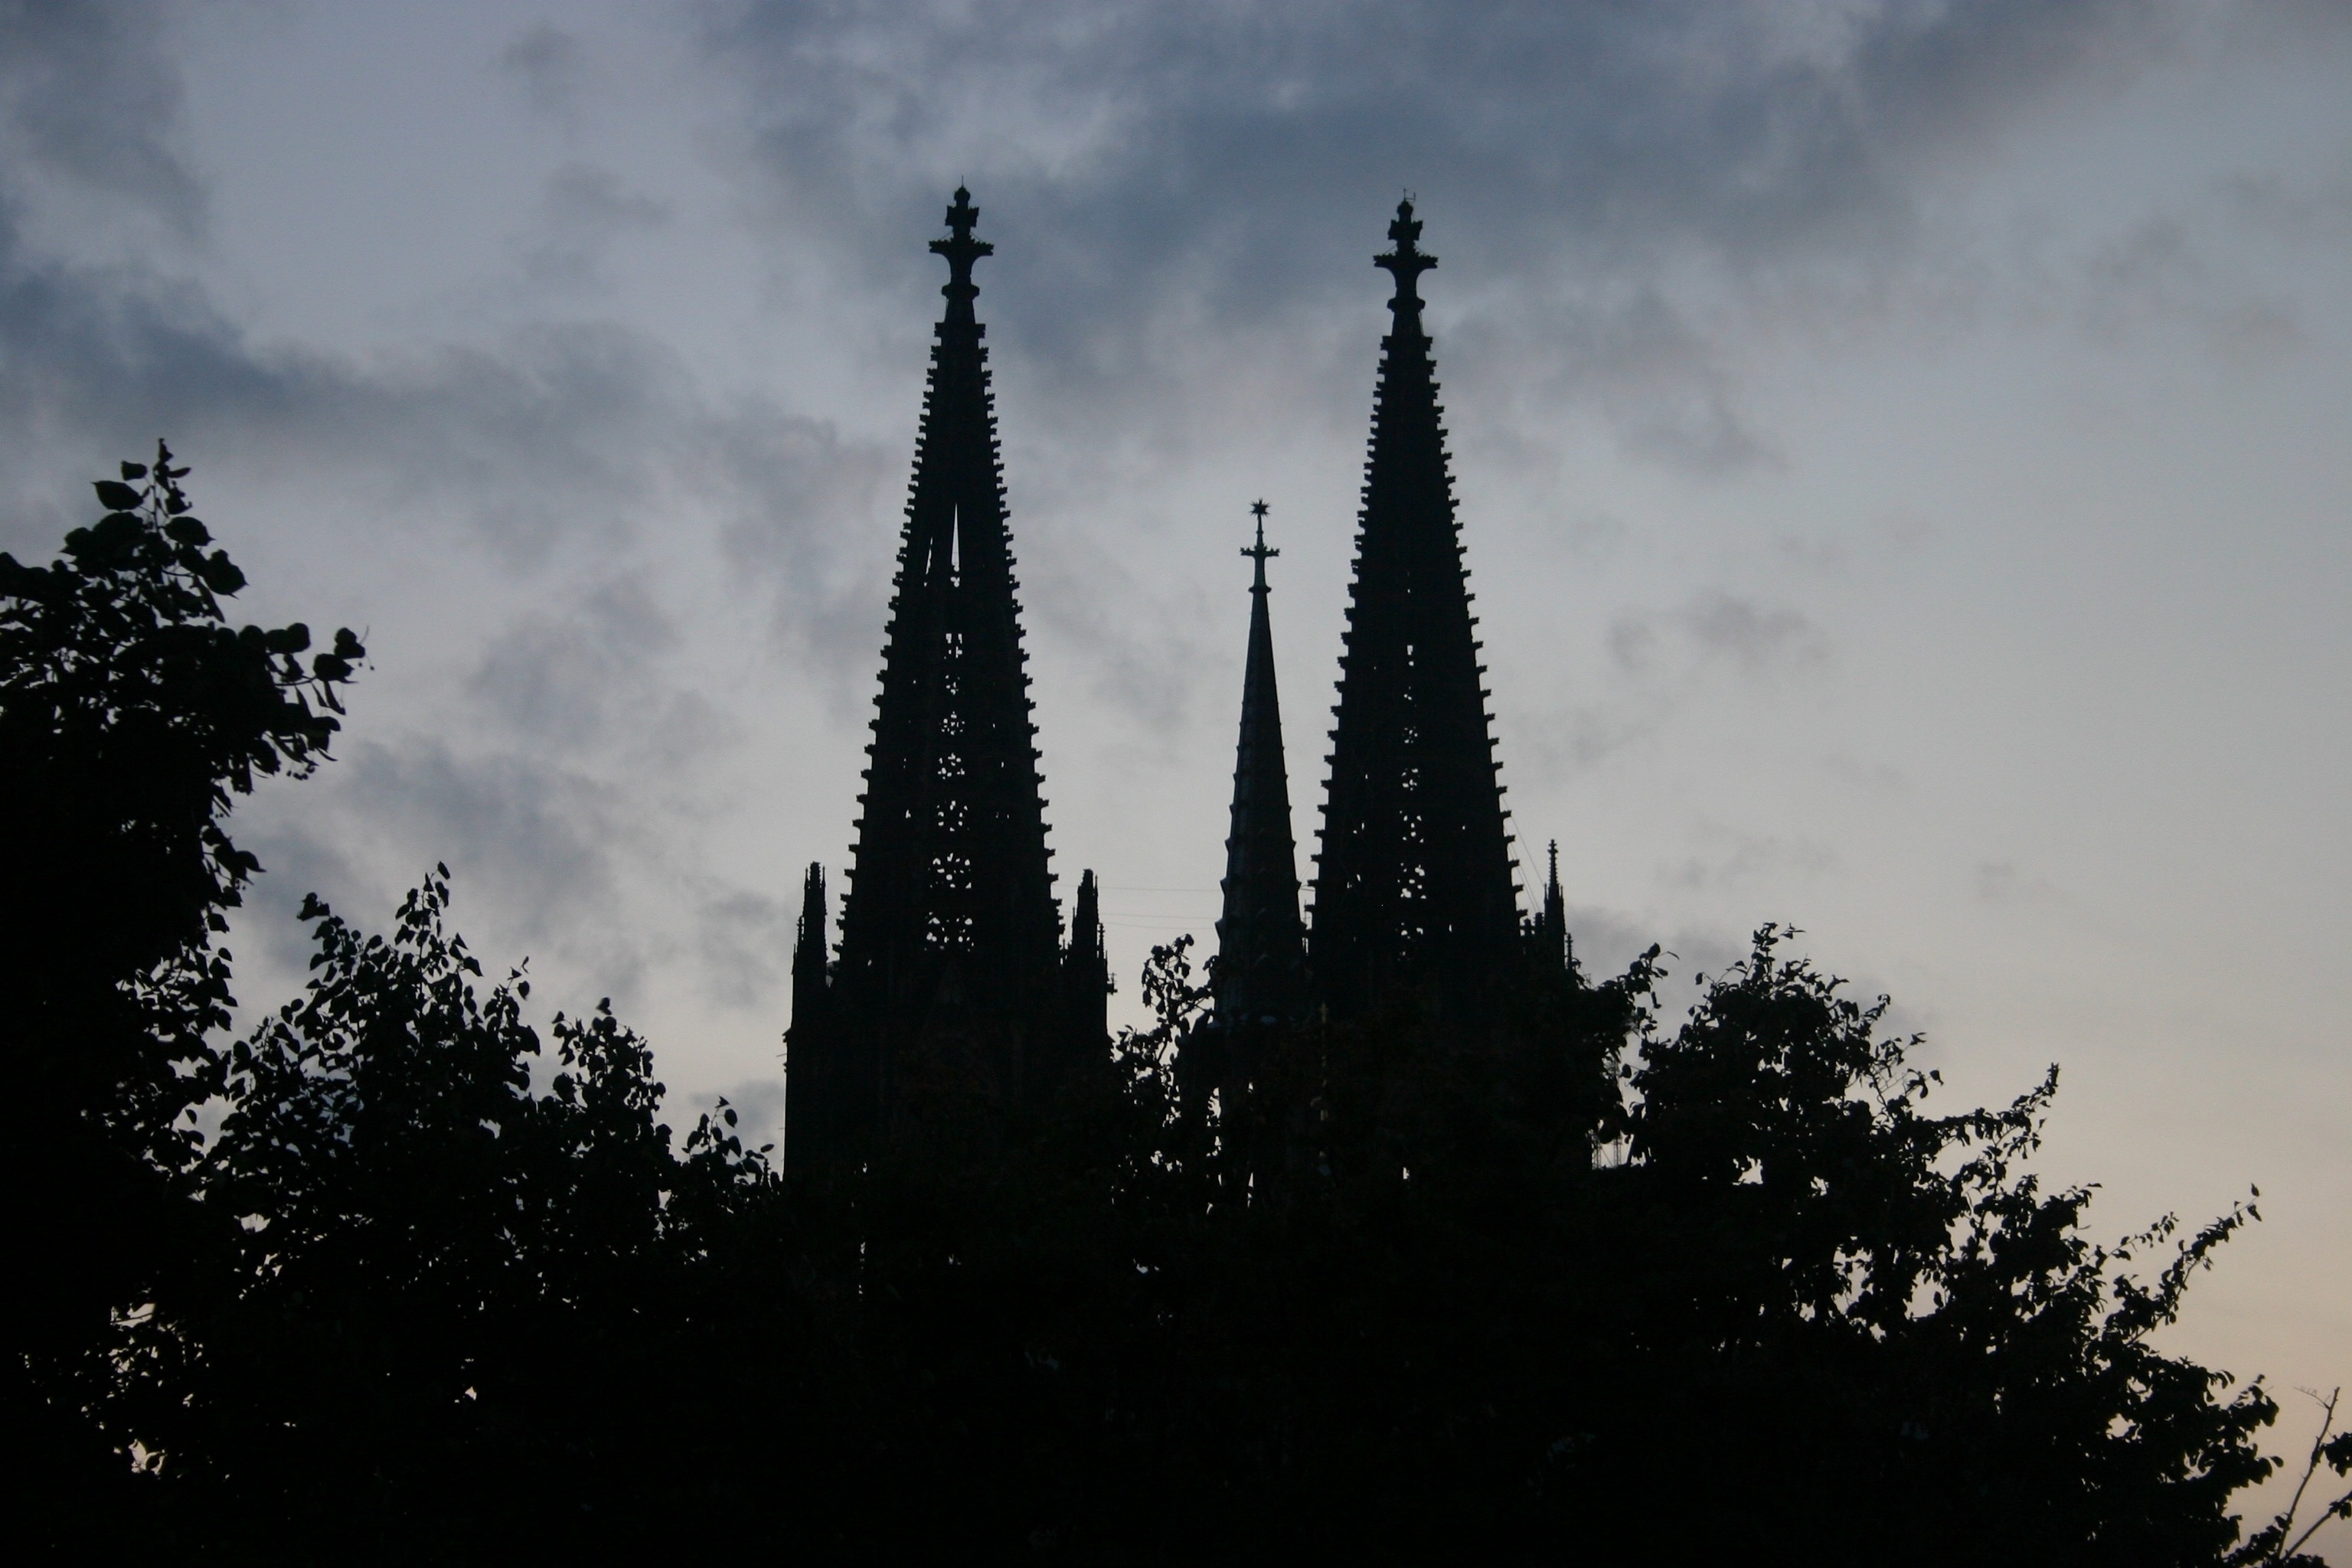
tree, cloud, sky, dusk, reflection, tower, landmark, darkness, temple, spire, steeple, woody plant